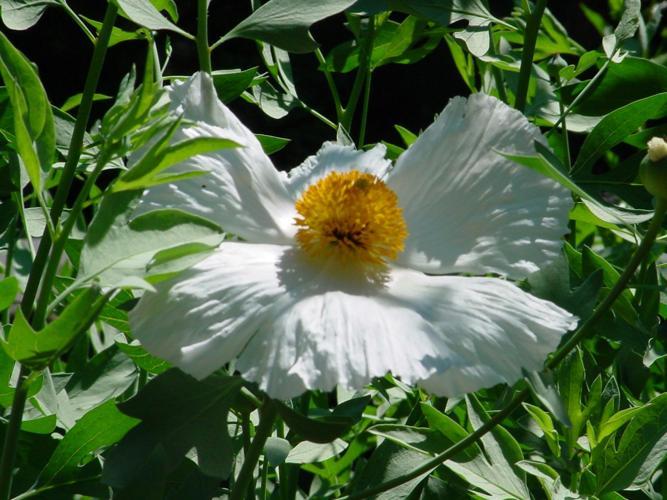
Label: tree poppy